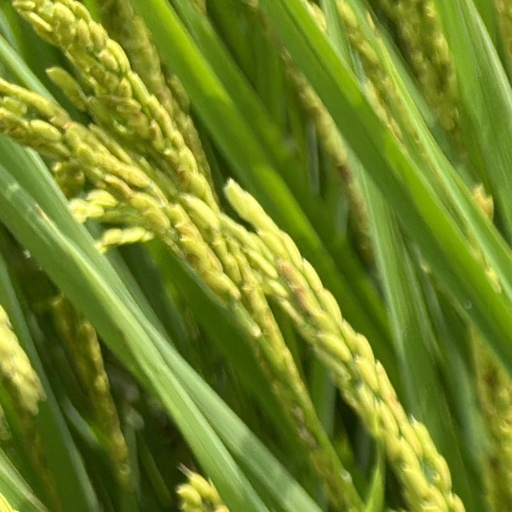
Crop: rice